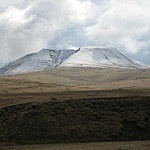
Label: mountain